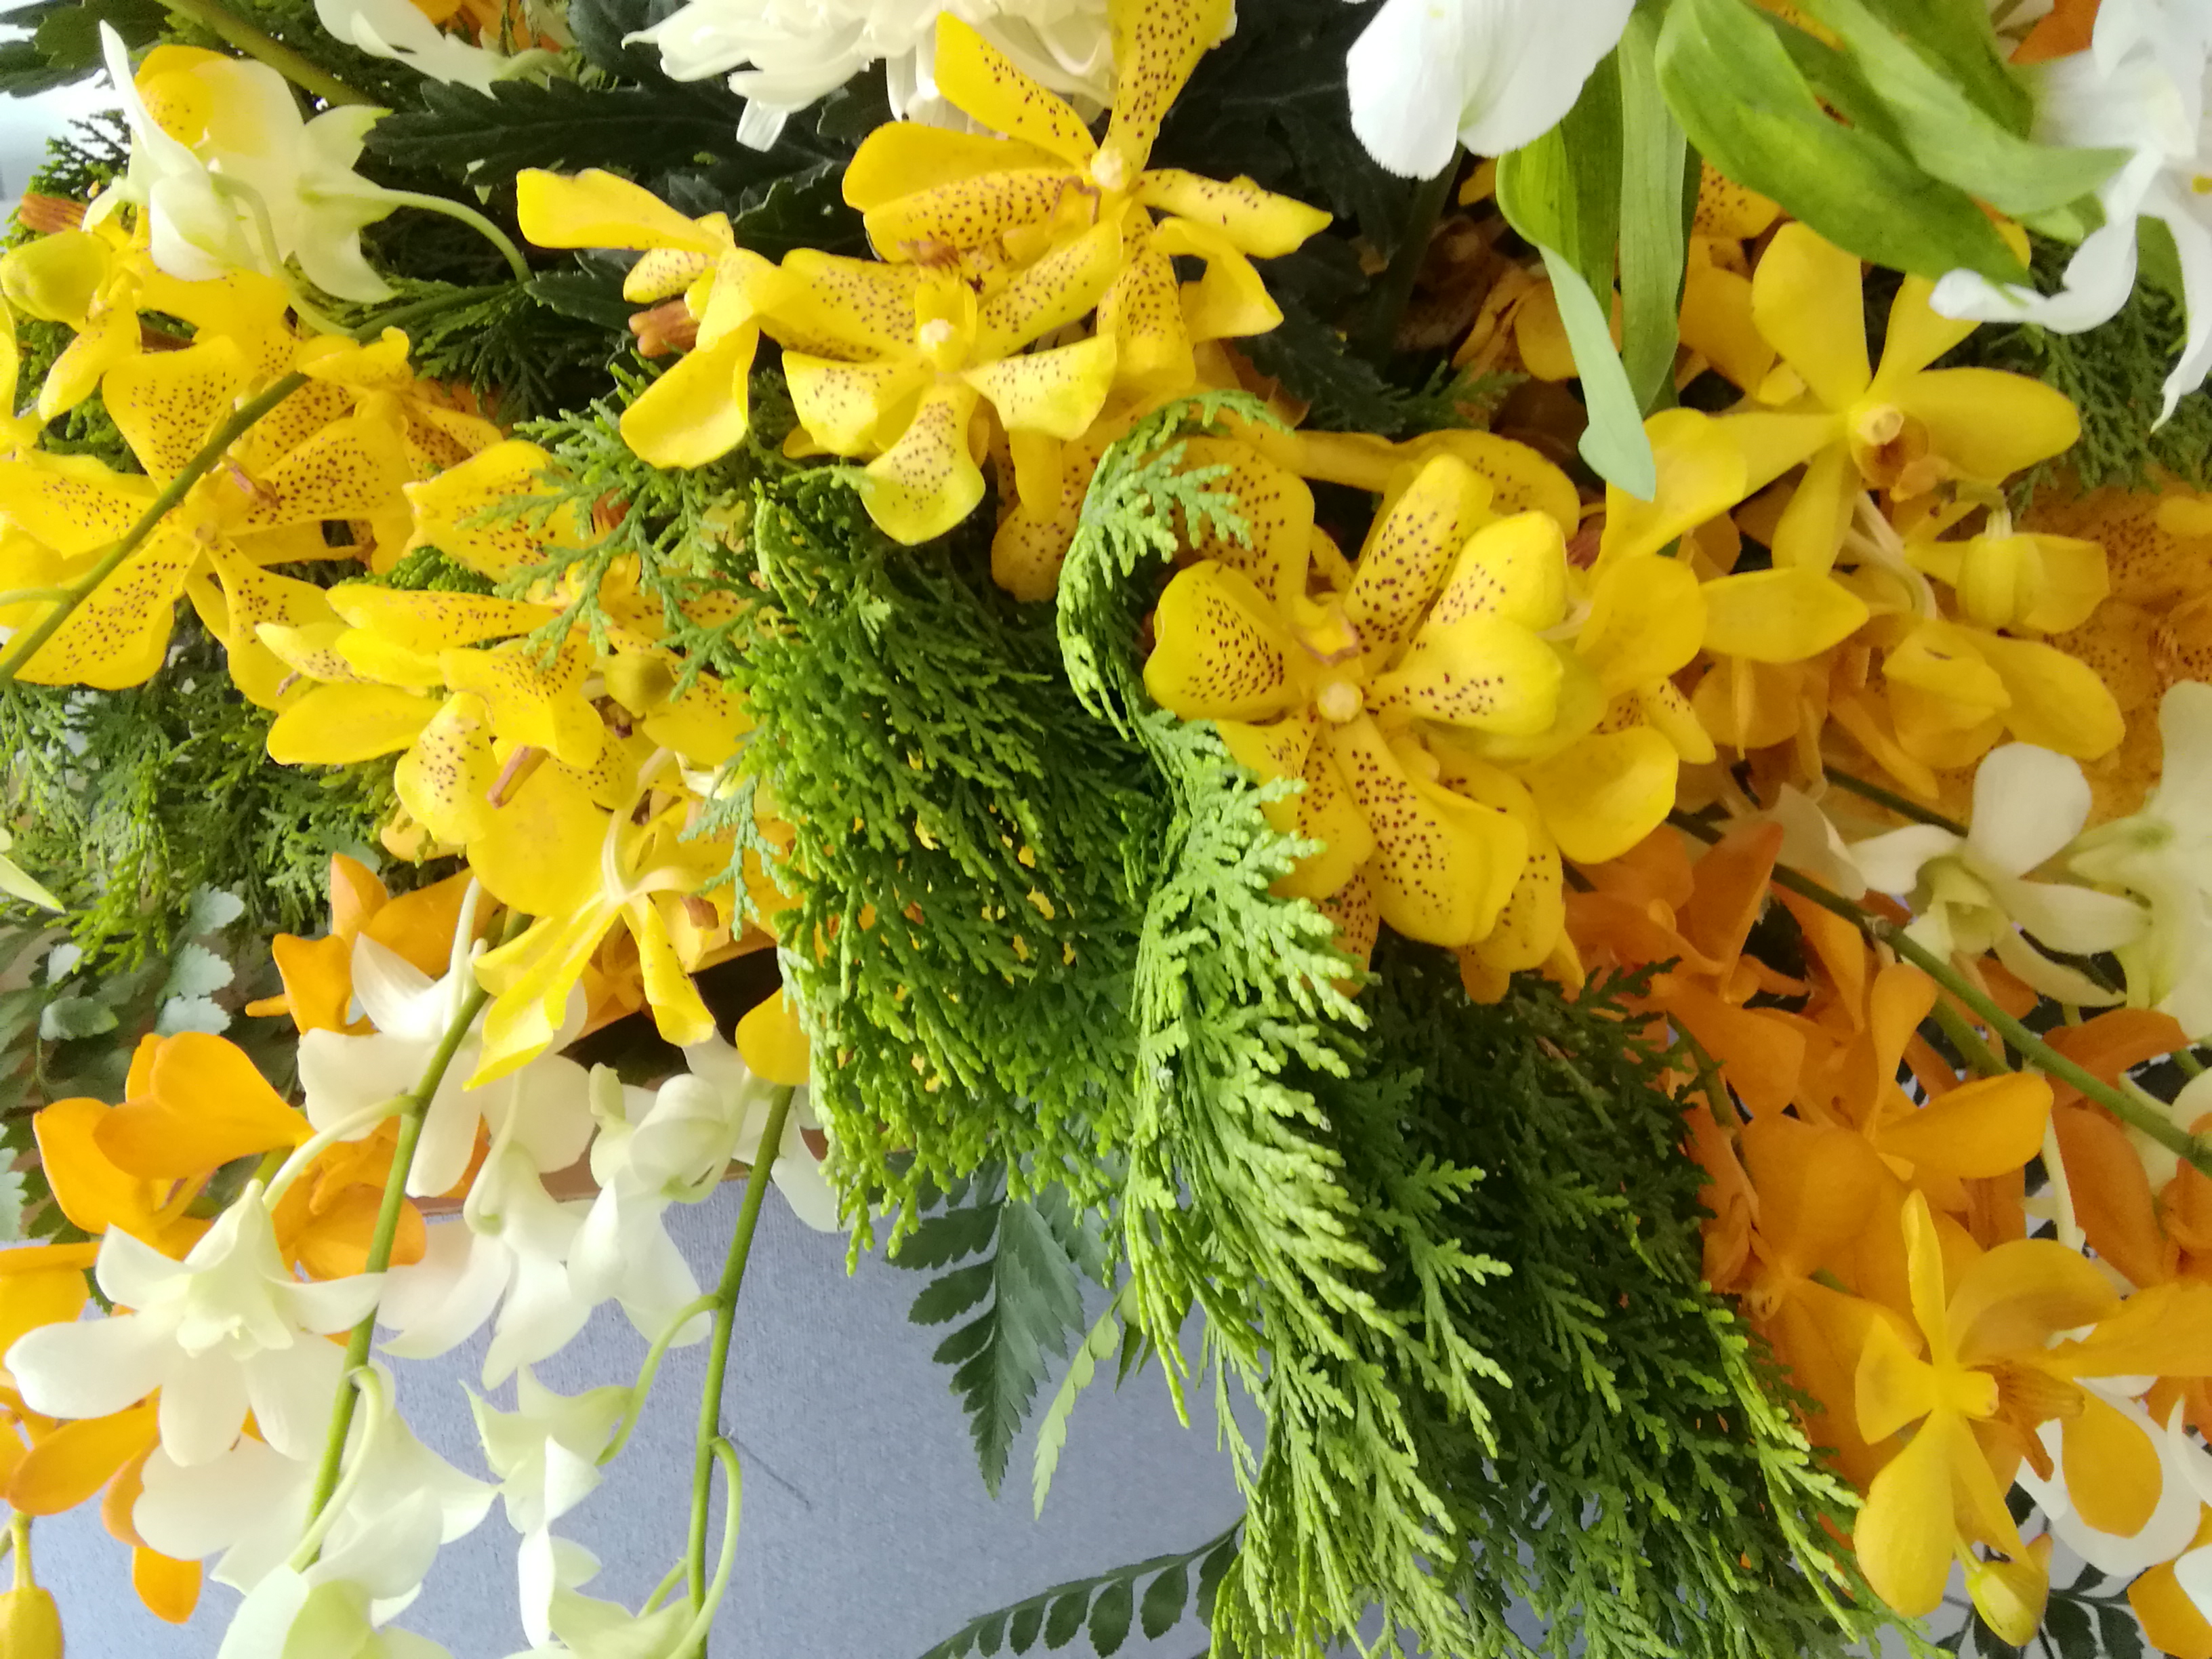
green, leaves, flower, yellow, plant, flowering plant, bouquet, floristry, tree, cut flowers, flower arranging, branch, dendrobium, vascular plant, annual plant, floral design, artificial flower, goldenrod, shrub